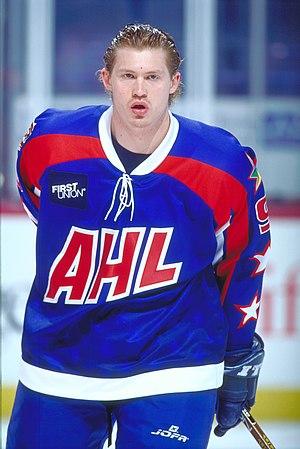
Denis Aleksandrovitch Chvidki en russe : Денис Александрович Швидкий, et en anglais : Denis Shvidki, est un joueur professionnel russe de hockey sur glace.